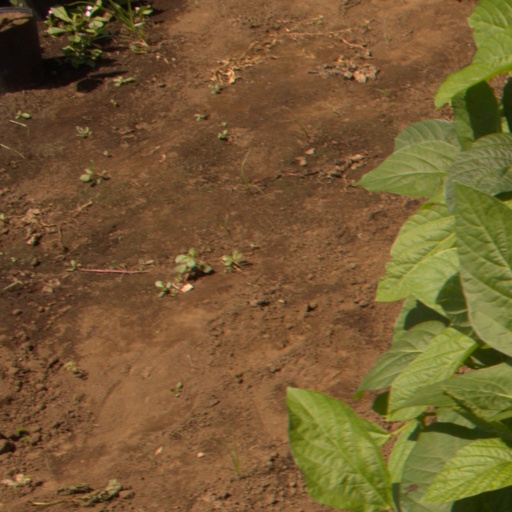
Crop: soybean